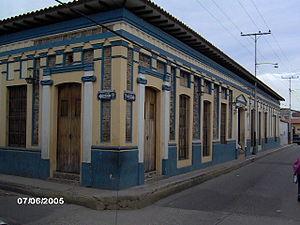
Yaritagua est le chef-lieu de la municipalité de Peña dans l'État d'Yaracuy au Venezuela.